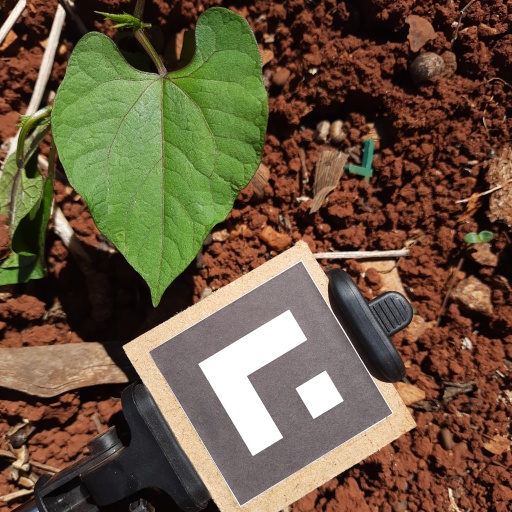
Observations: flat surface, no eating holes, under sunlight